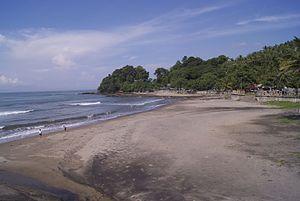
Le kabupaten de Sukabumi, en indonésien Kabupaten Sukabumi, est un kabupaten qui entoure la ville de Sukabumi dans la province indonésienne de Java occidental. Son chef-lieu est Pelabuhan Ratu.